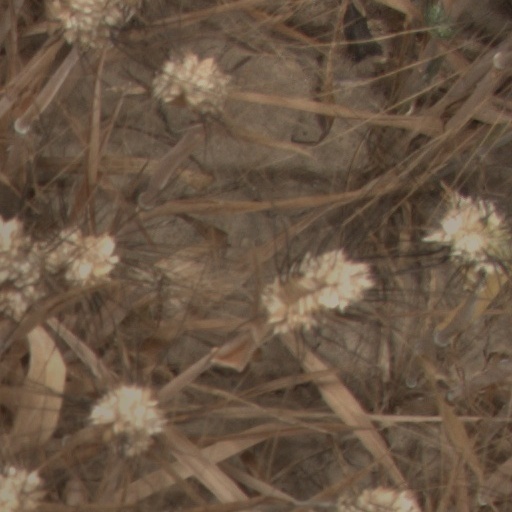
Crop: wheat